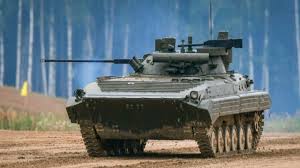
Label: BMP